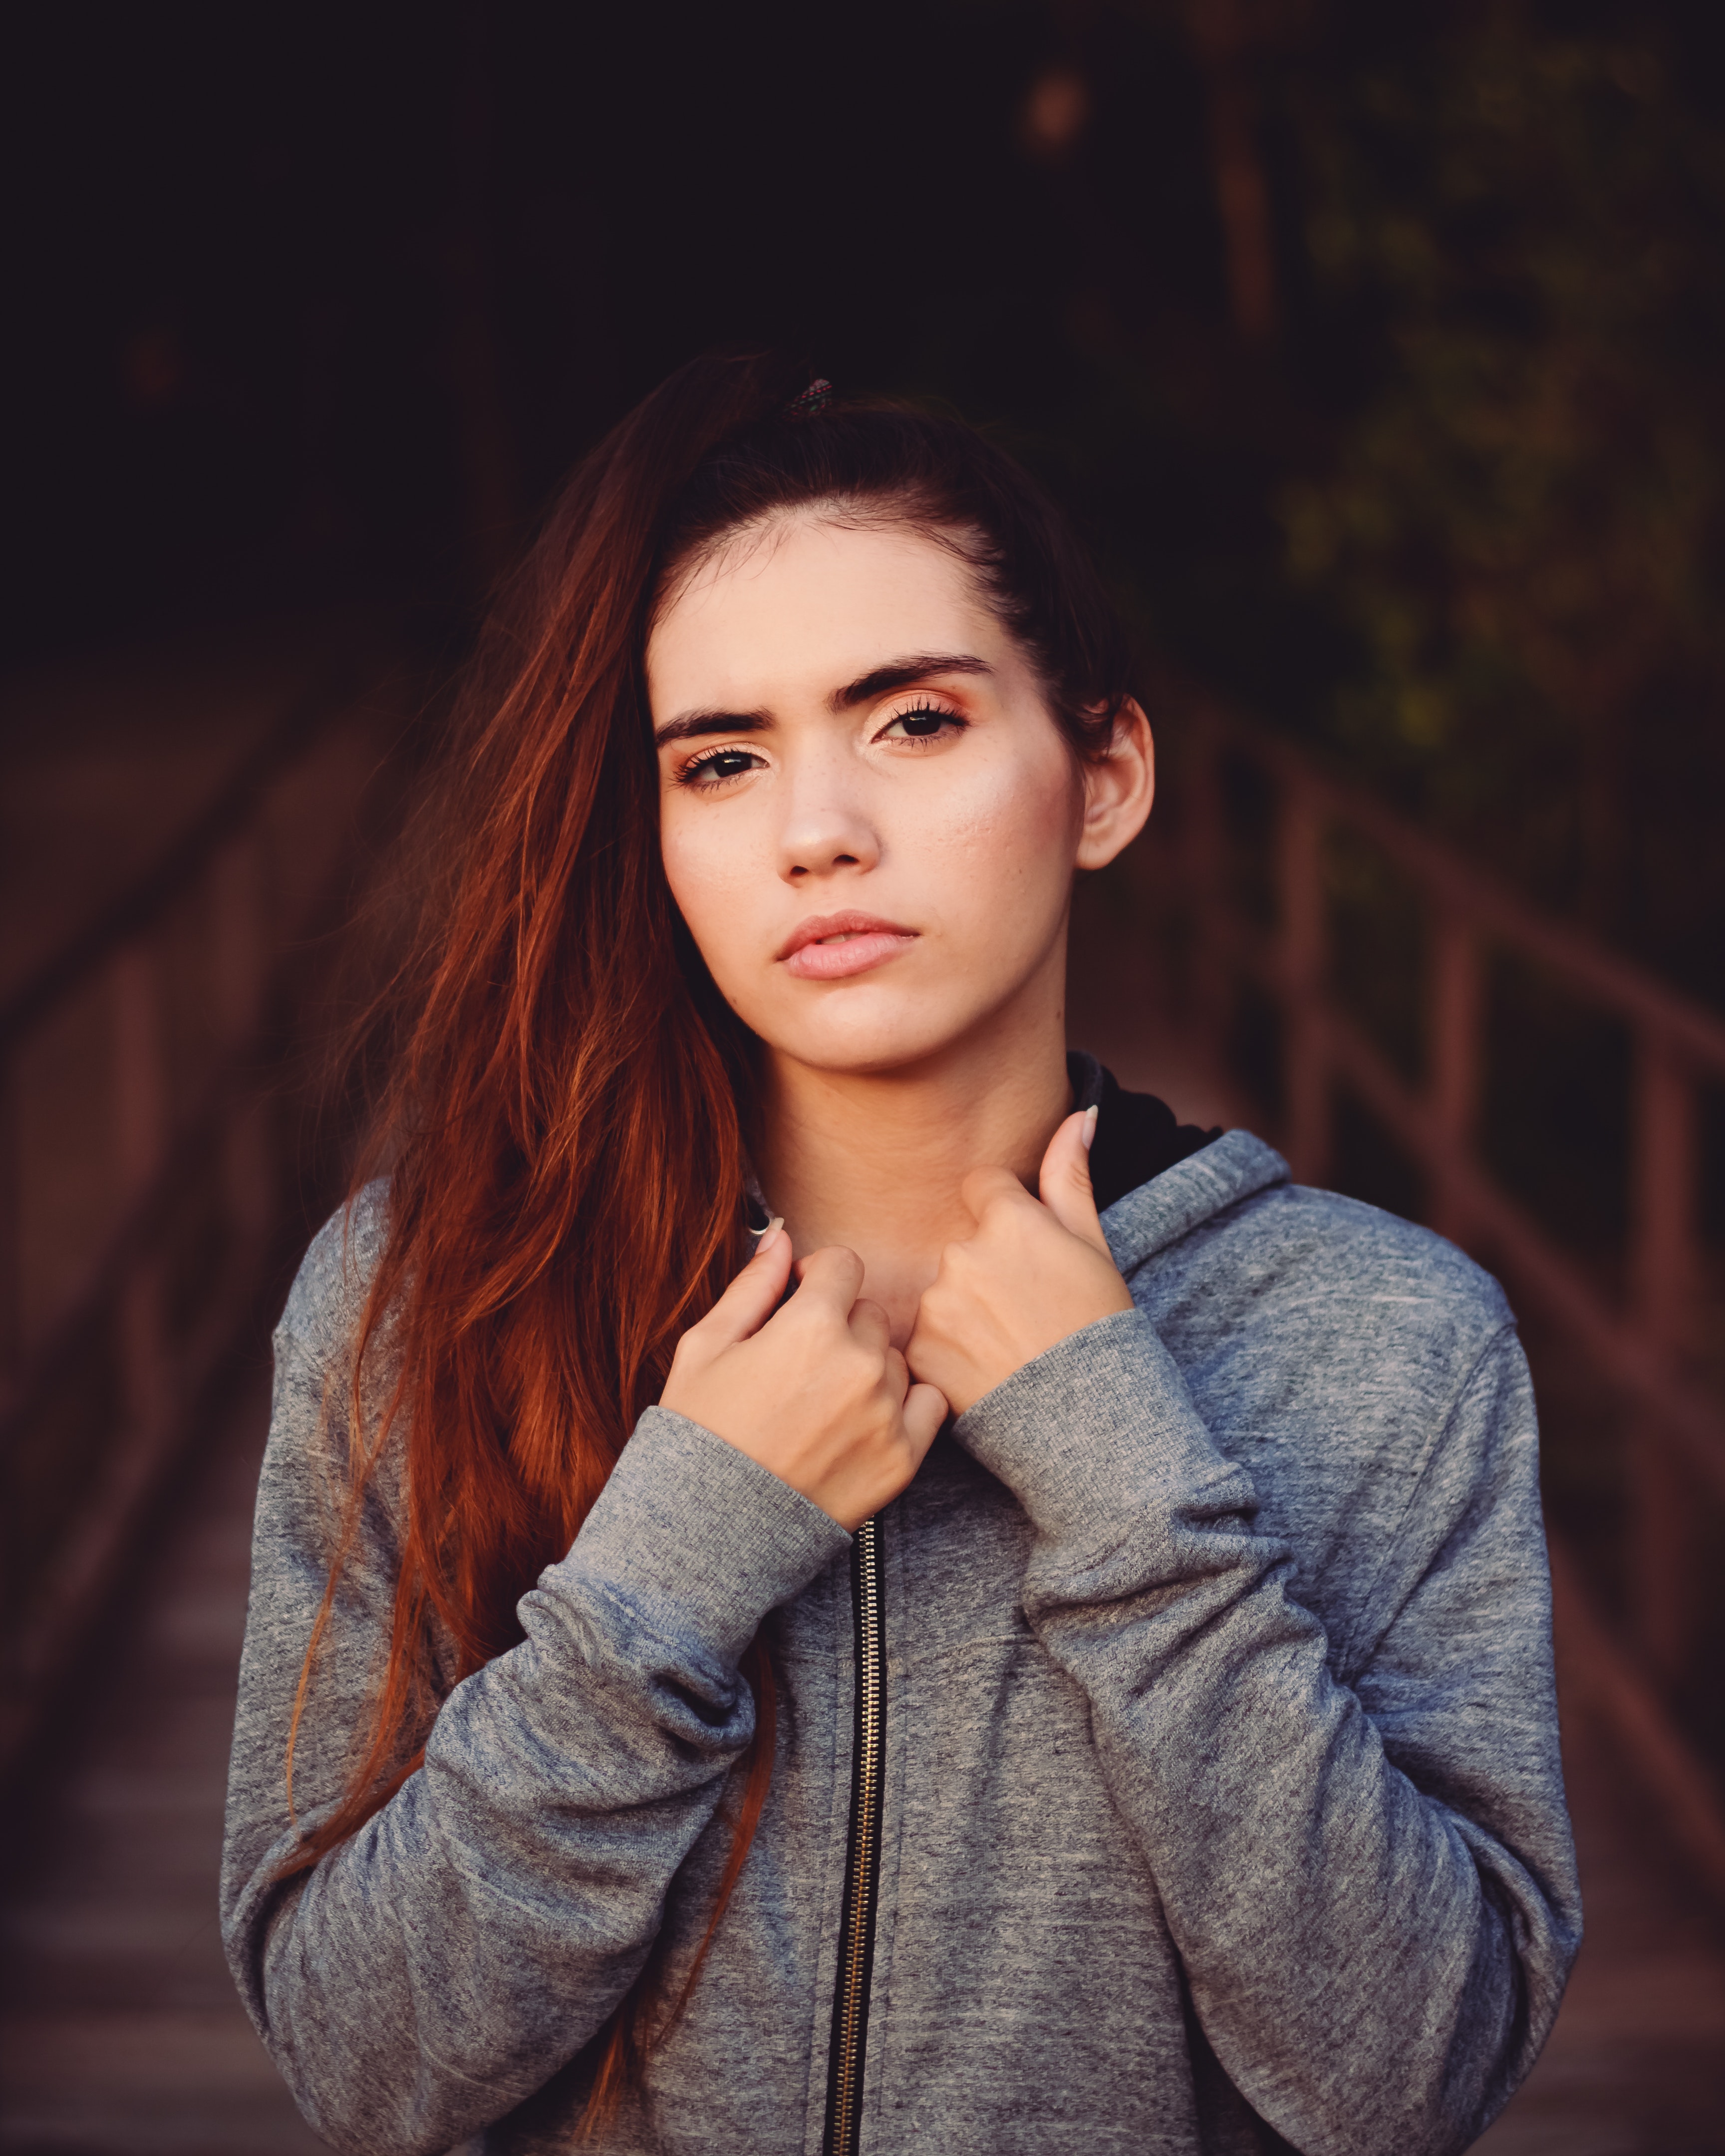
face, hair, photograph, beauty, lip, skin, head, hairstyle, fashion, eye, brown hair, long hair, model, photography, cheek, cool, flash photography, photo shoot, portrait, shoulder, portrait photography, outerwear, hand, jacket, black hair, fashion model, style